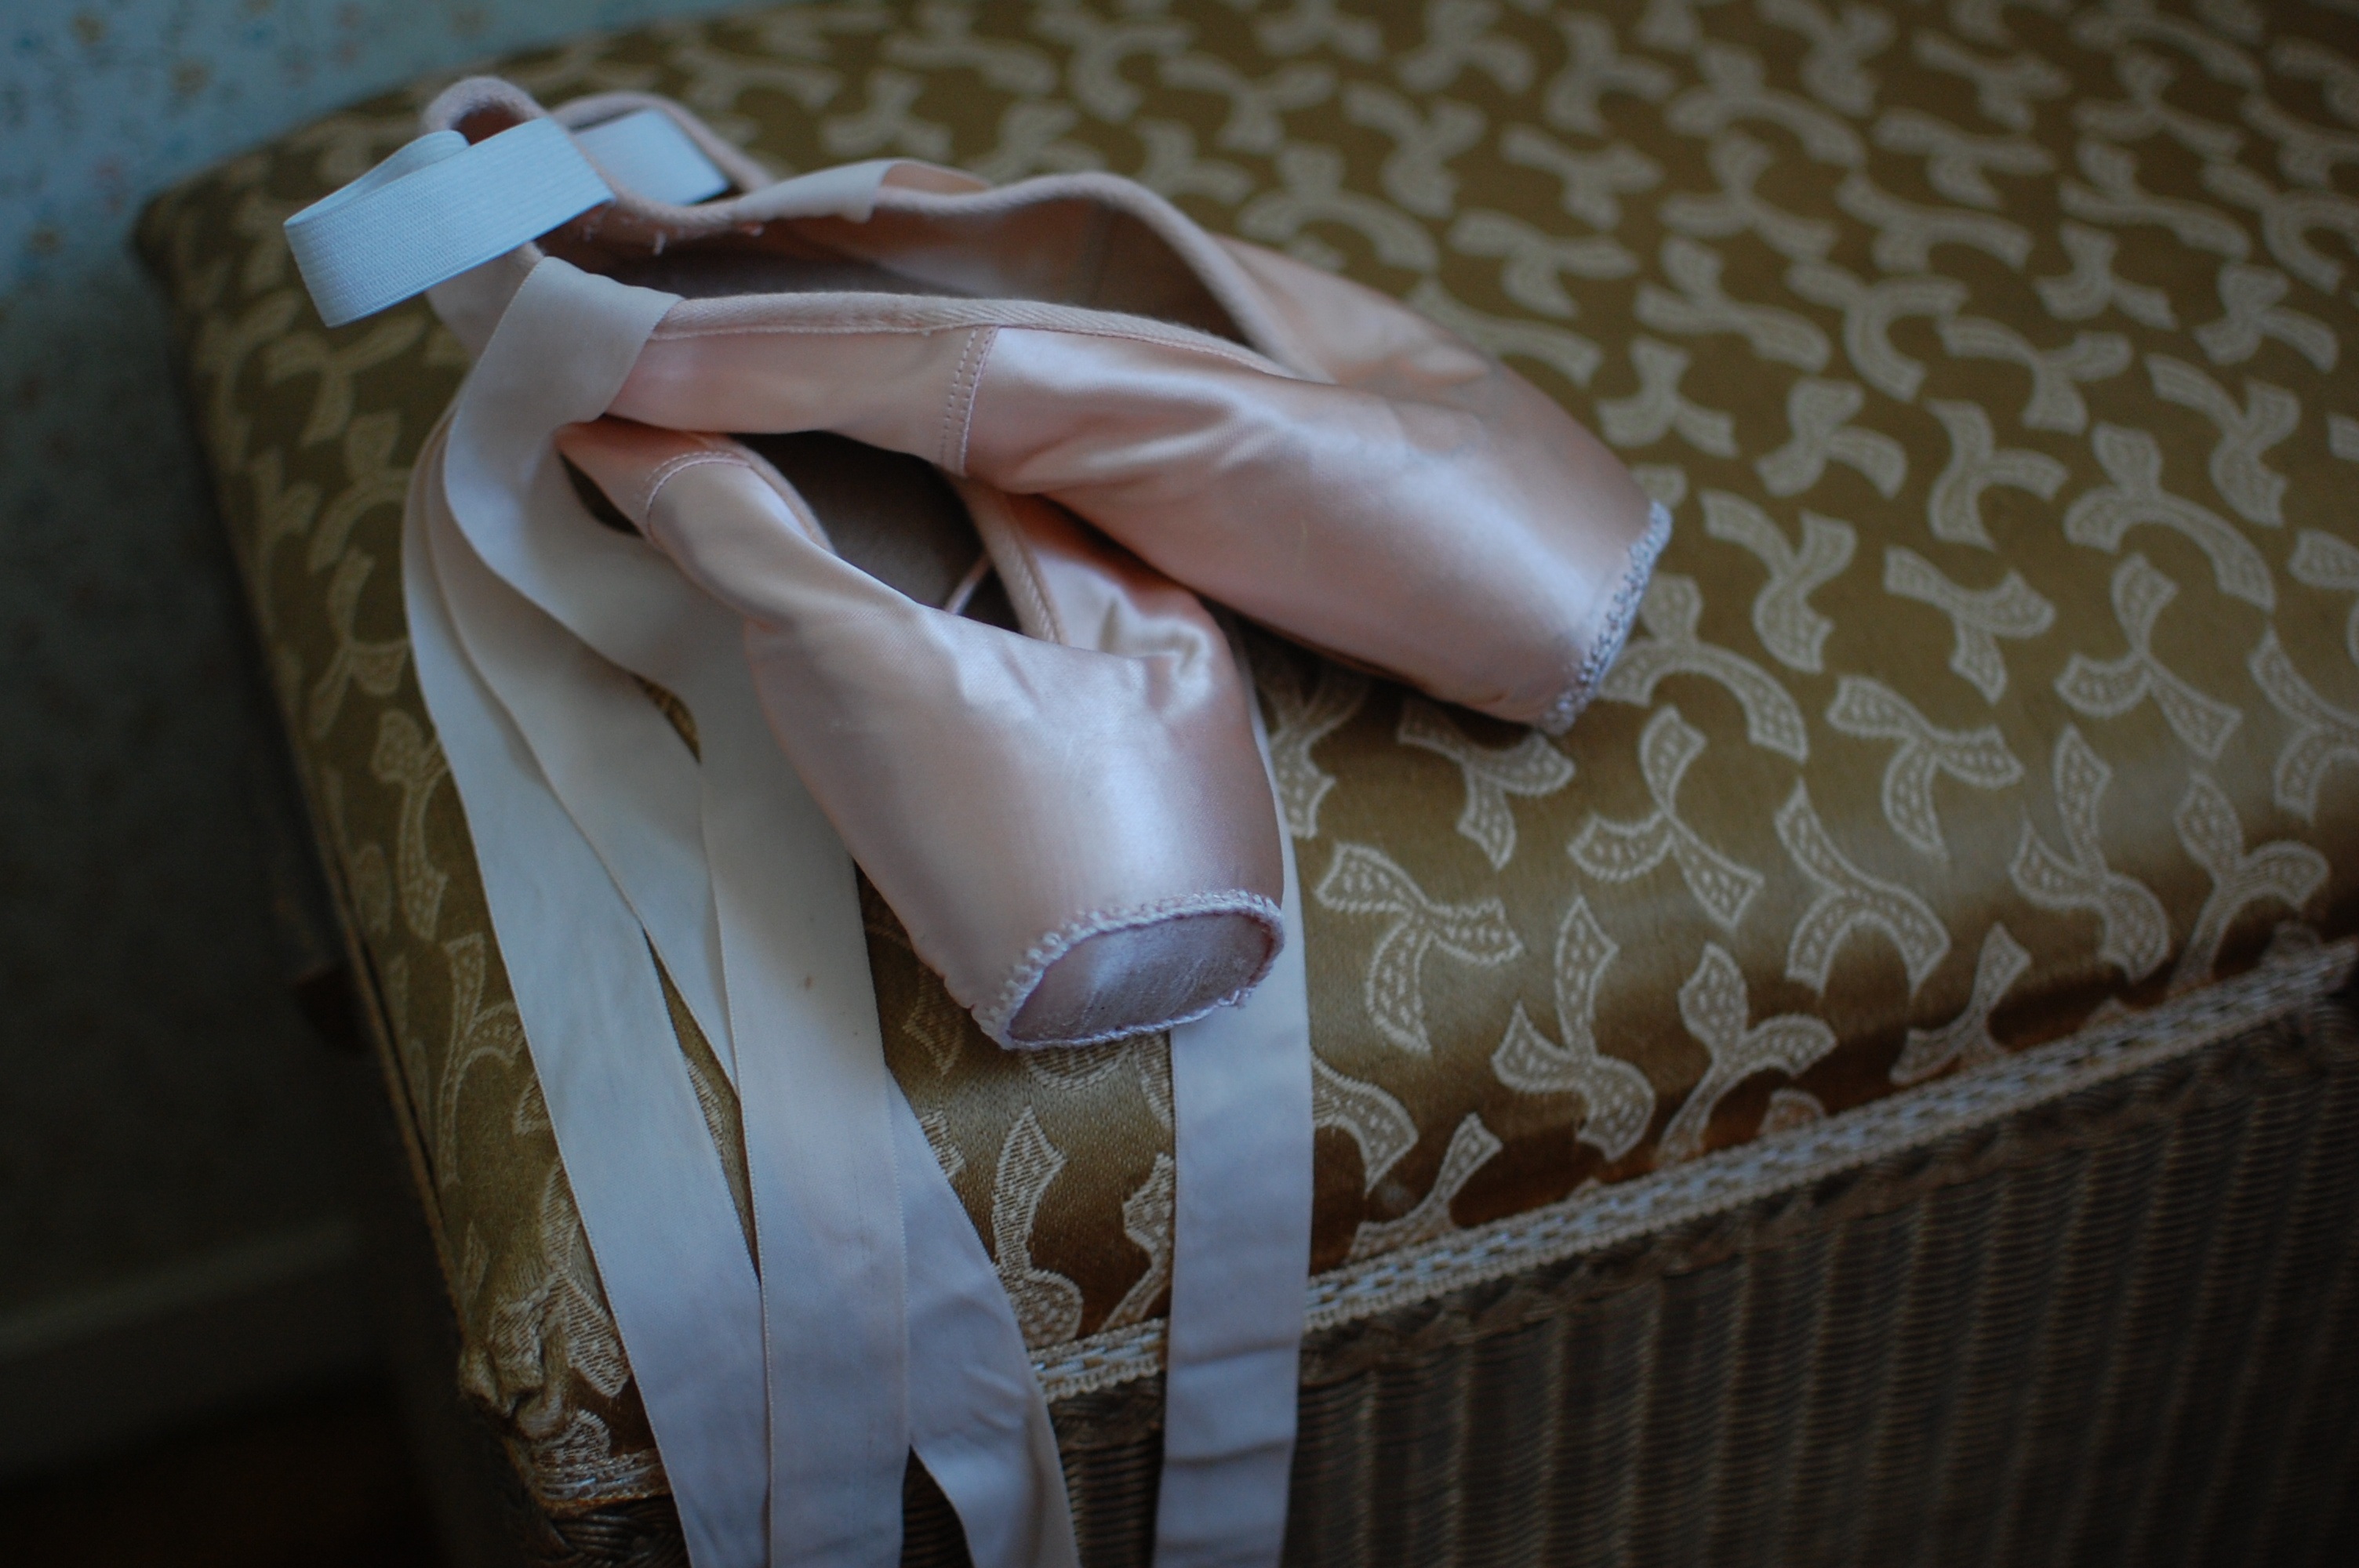
hand, white, leg, dance, finger, spring, clothing, material, slipper, ballerina, ballet, textile, art, dress, footwear, dancing, satin, pointe shoes, ballet shoes